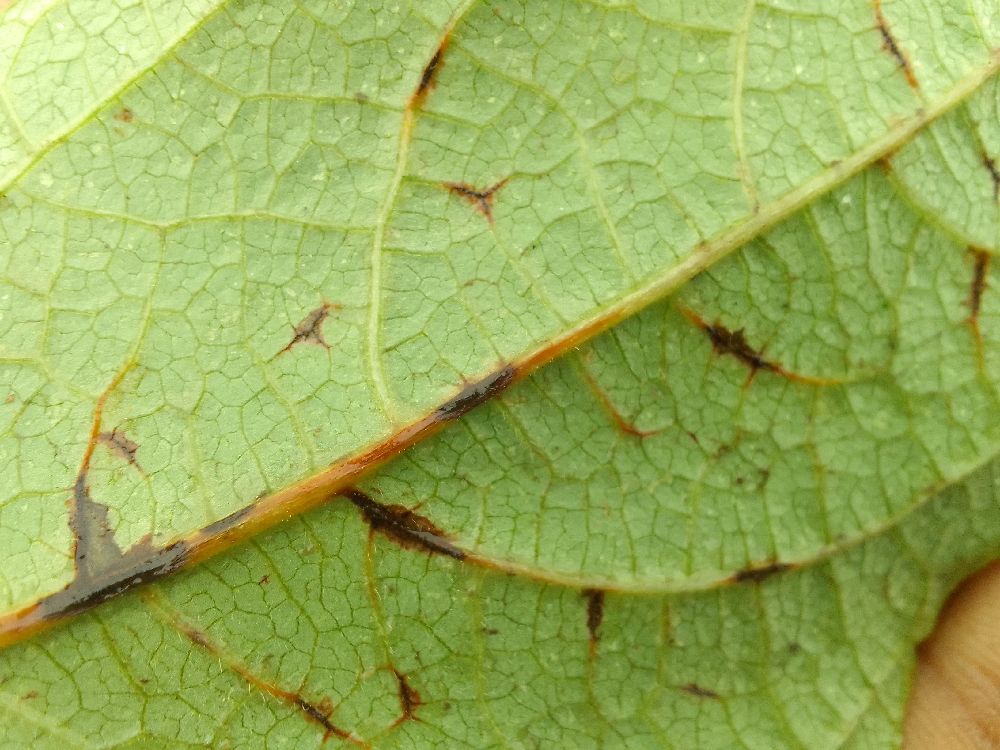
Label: anthracnose